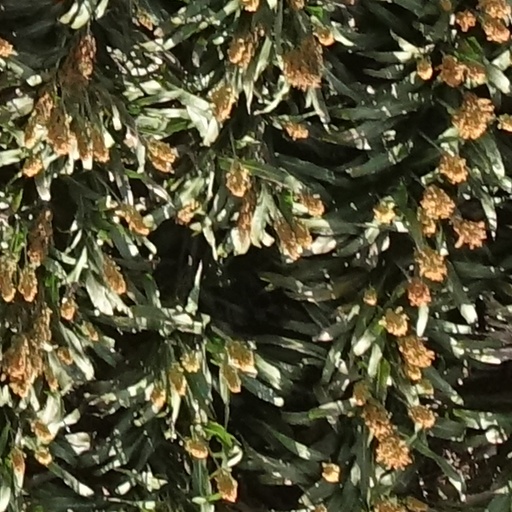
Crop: sorghum